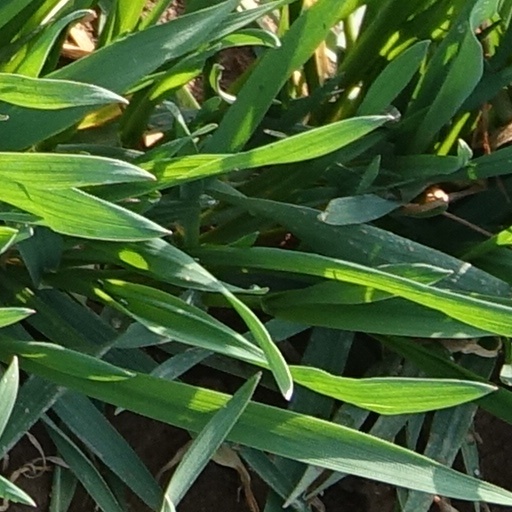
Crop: wheat